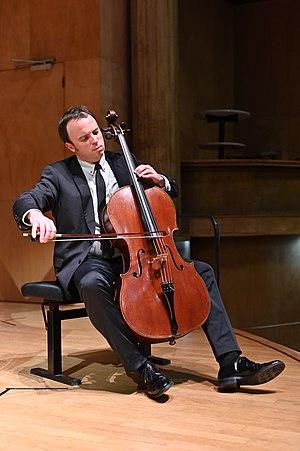
Paris salle Cortot, 2019, photographie Manuel Gouthiere
Patrick Langot est un violoncelliste français. Il interprète toutes sortes de musiques, depuis le baroque jusqu'à la musique contemporaine, en soliste, chambriste ou continuiste.